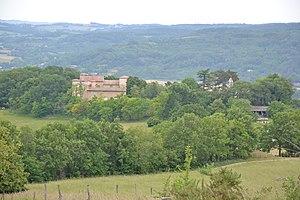
Le château de Gargas, à Viviès (Ariège, France).
Viviès est une commune française, située dans le département de l'Ariège en région Occitanie.
Cet article recense les monuments historiques de l'Ariège, en France.